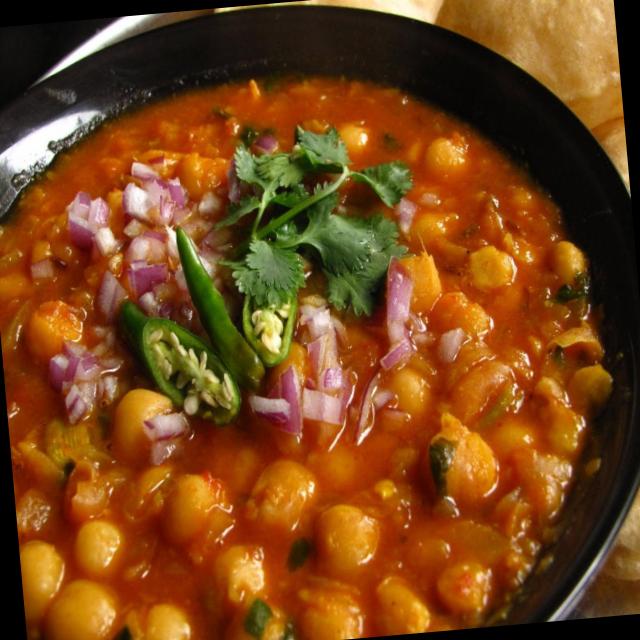
Dish: chole